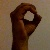
The image shows a hand gesture representing the letter 'O' in Indian Sign Language.